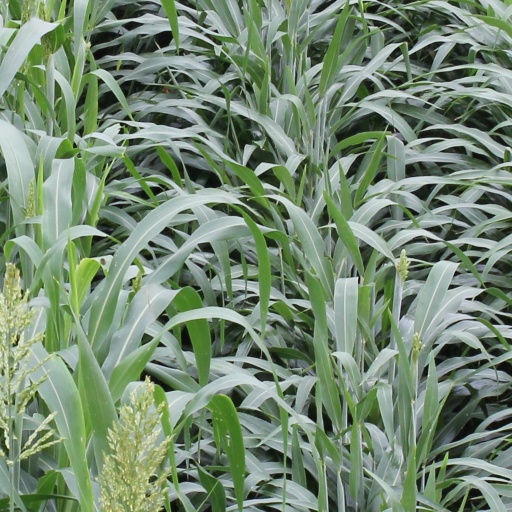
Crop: sorghum